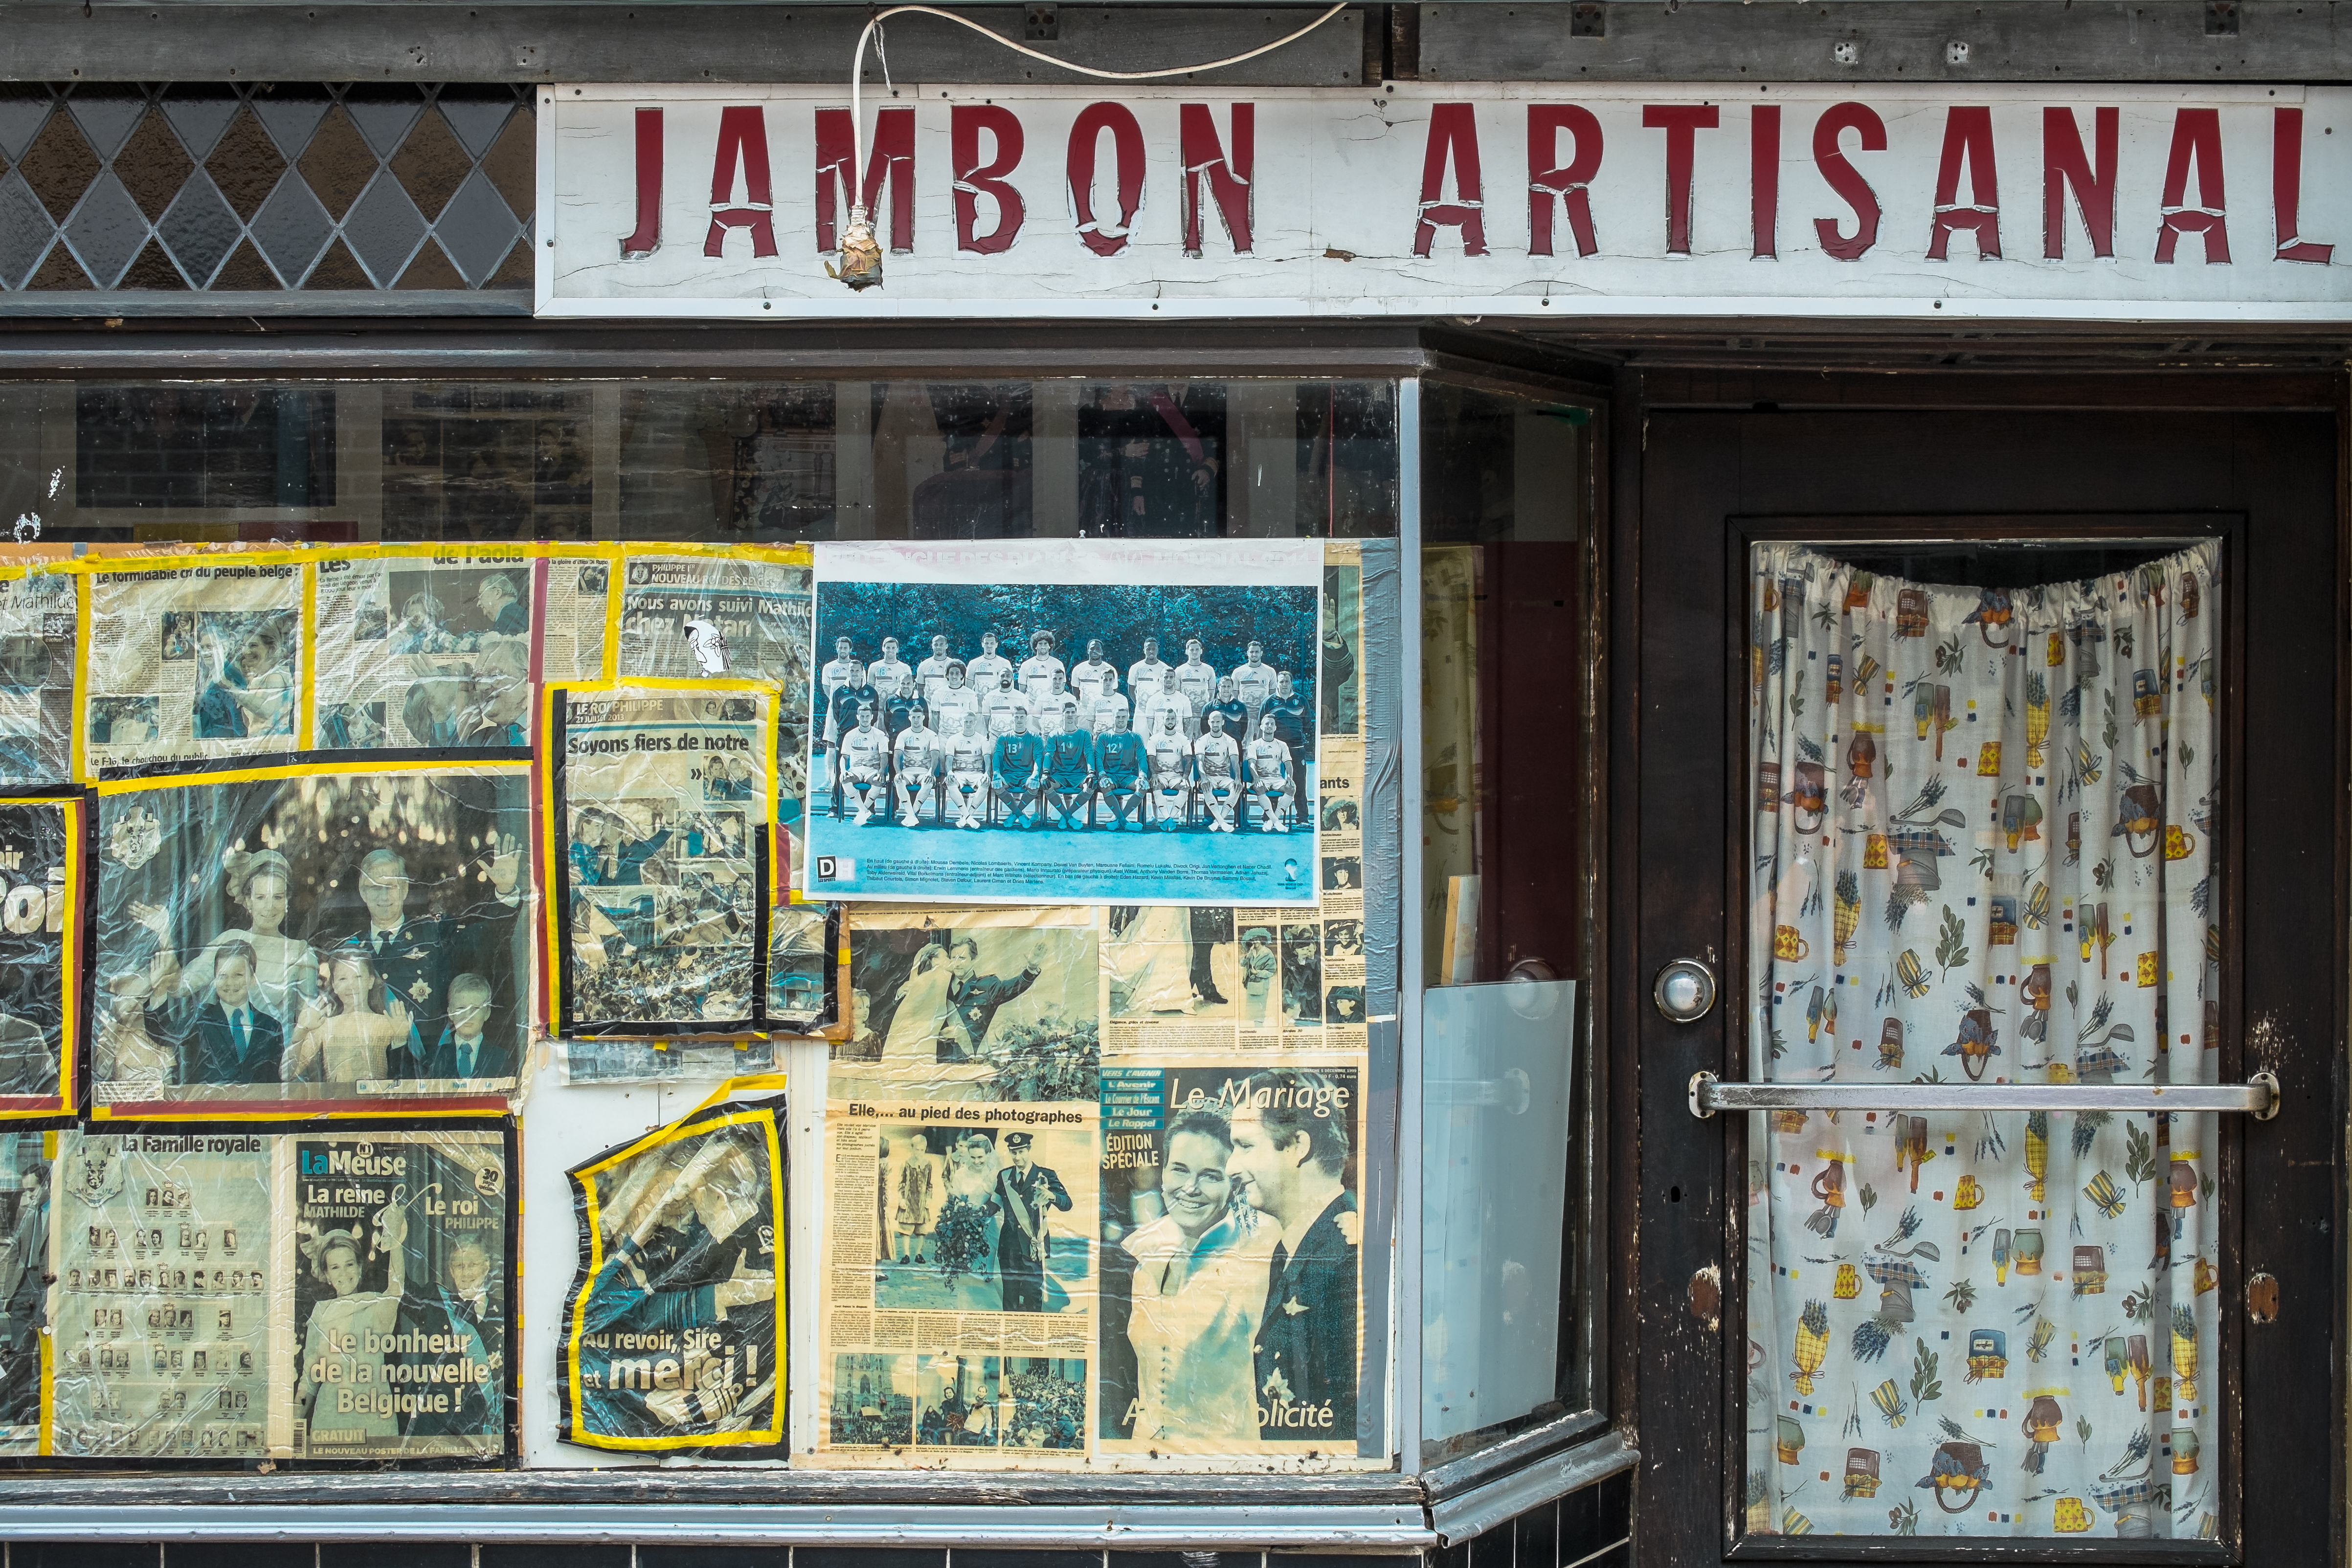
window, fujifilm, interior design, belgium, art, belgique, xpro1, ardennes, willyverhulst, xf55200, wallonie, fetenationale, 21juli, viveleroi, jambonbelge